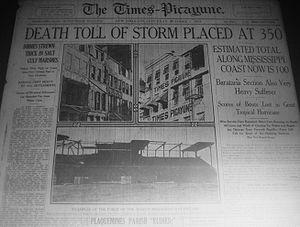
The Times-Picayune, également appelé New Orleans Times-Picayune, est un journal local américain de la ville de La Nouvelle-Orléans et de ses environs ayant une très large notoriété nationale. Il a été fondé en 1837 par Francis Lumsden et George Wilkins Kendall et actuellement publié par Advance Publications. Publié jusqu'en 2012 de manière quotidienne, il devient en mai de cette année-là tri-hebdomadaire du fait de problèmes économiques liés au secteur et de l'importance prise par l'édition numérique.